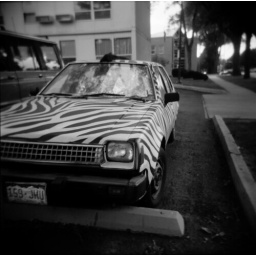
if you're a resident of Fort Collins, CO, you've probably spotted this car parked near the downtown area